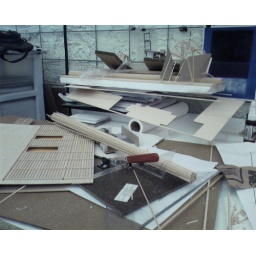
1:100 scale model in progress. This is the underside of a floor plate with the exposed wood framing.